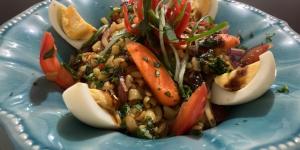
ensalada de mote